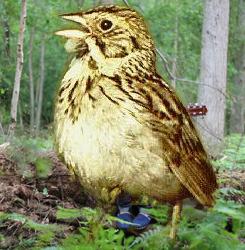
Bird species: Baird_Sparrow
Bird type: landbird
Background: land